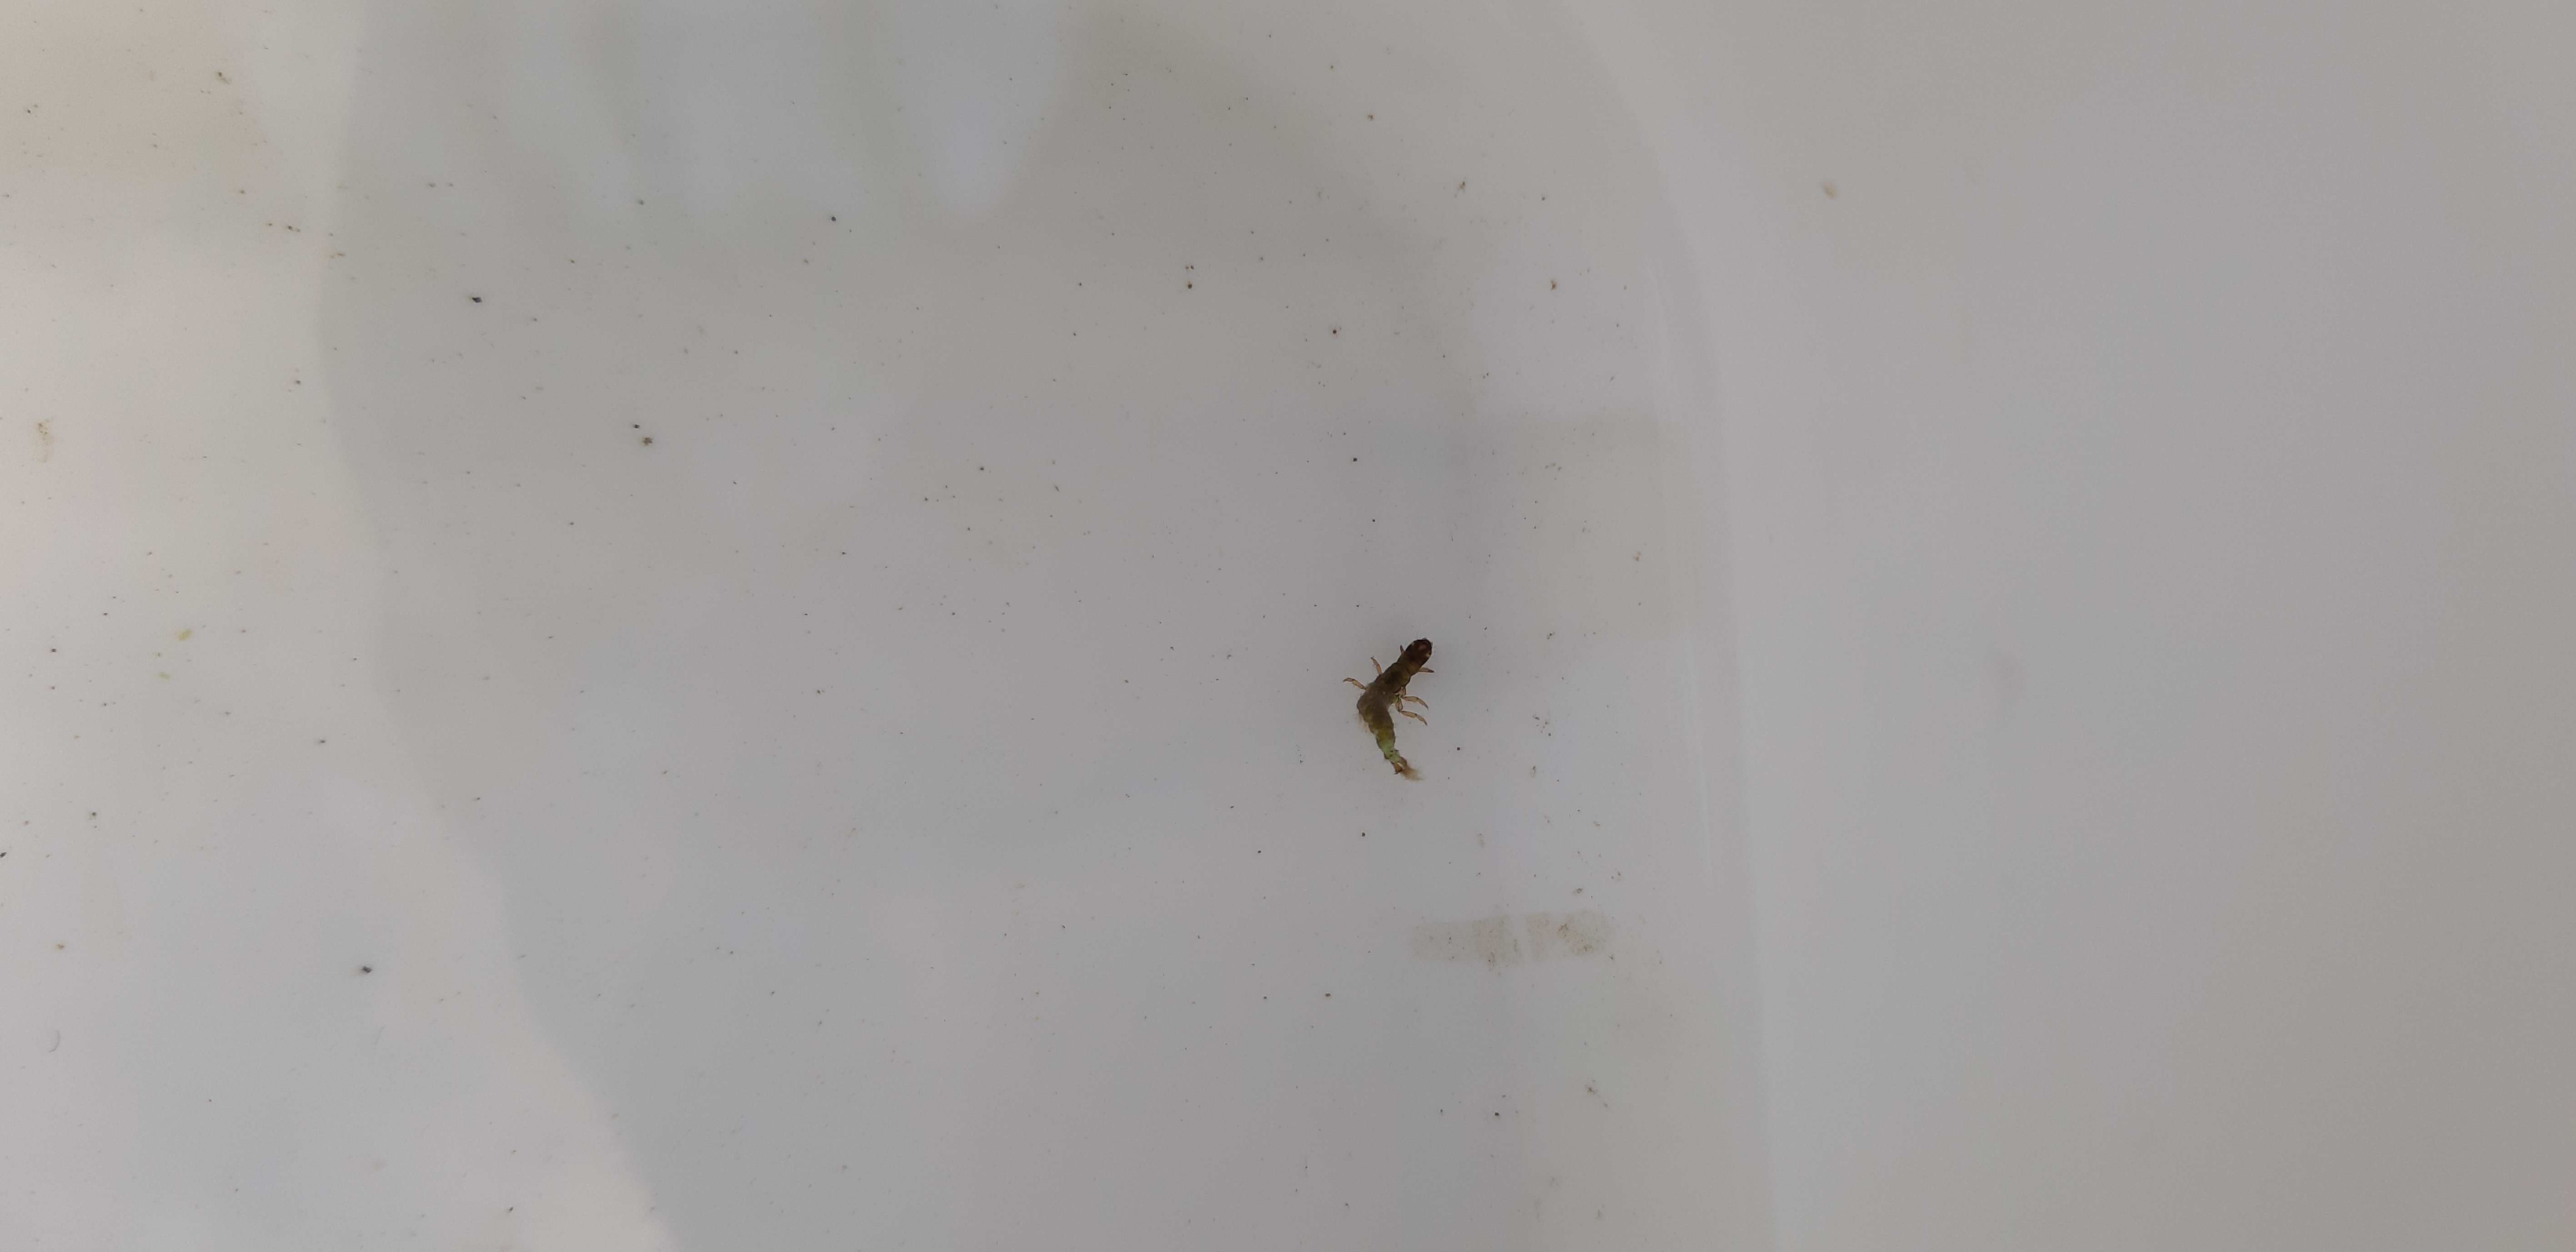
Macroinvertebrate group: caddisflies